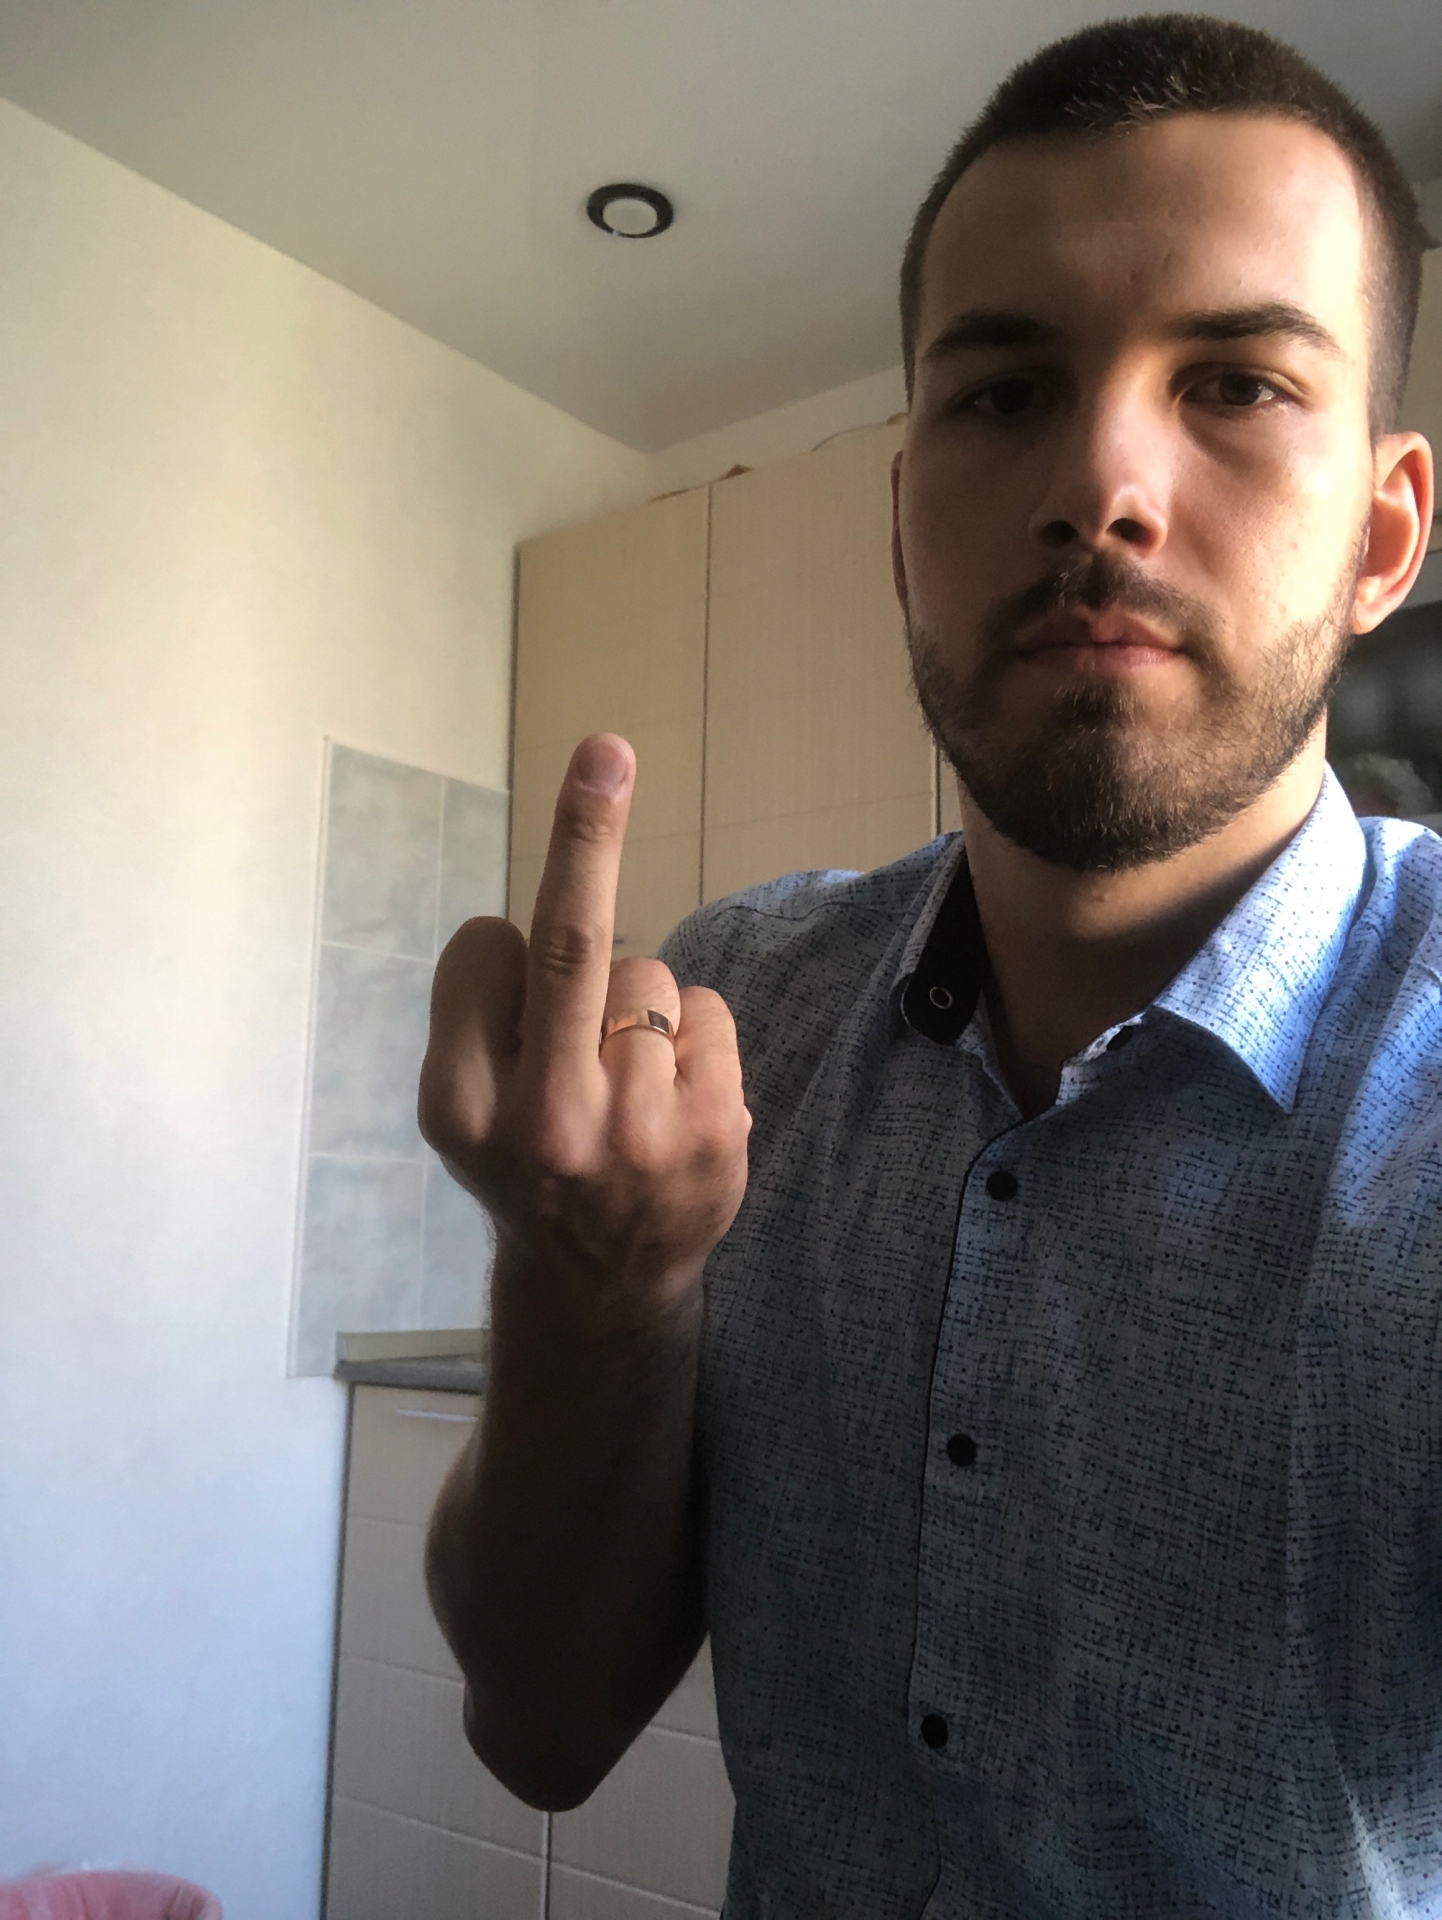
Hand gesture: middle_finger